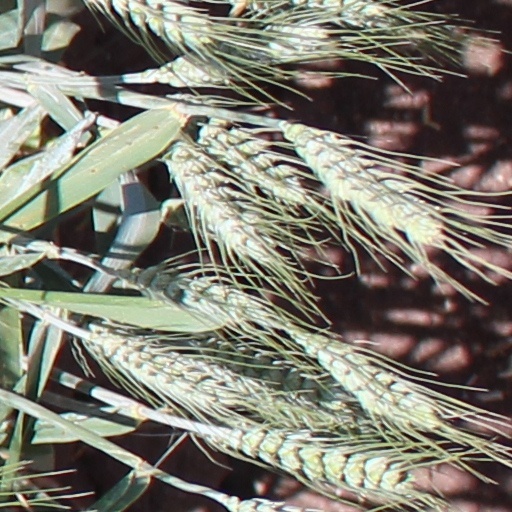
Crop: wheat